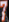
Number: 7